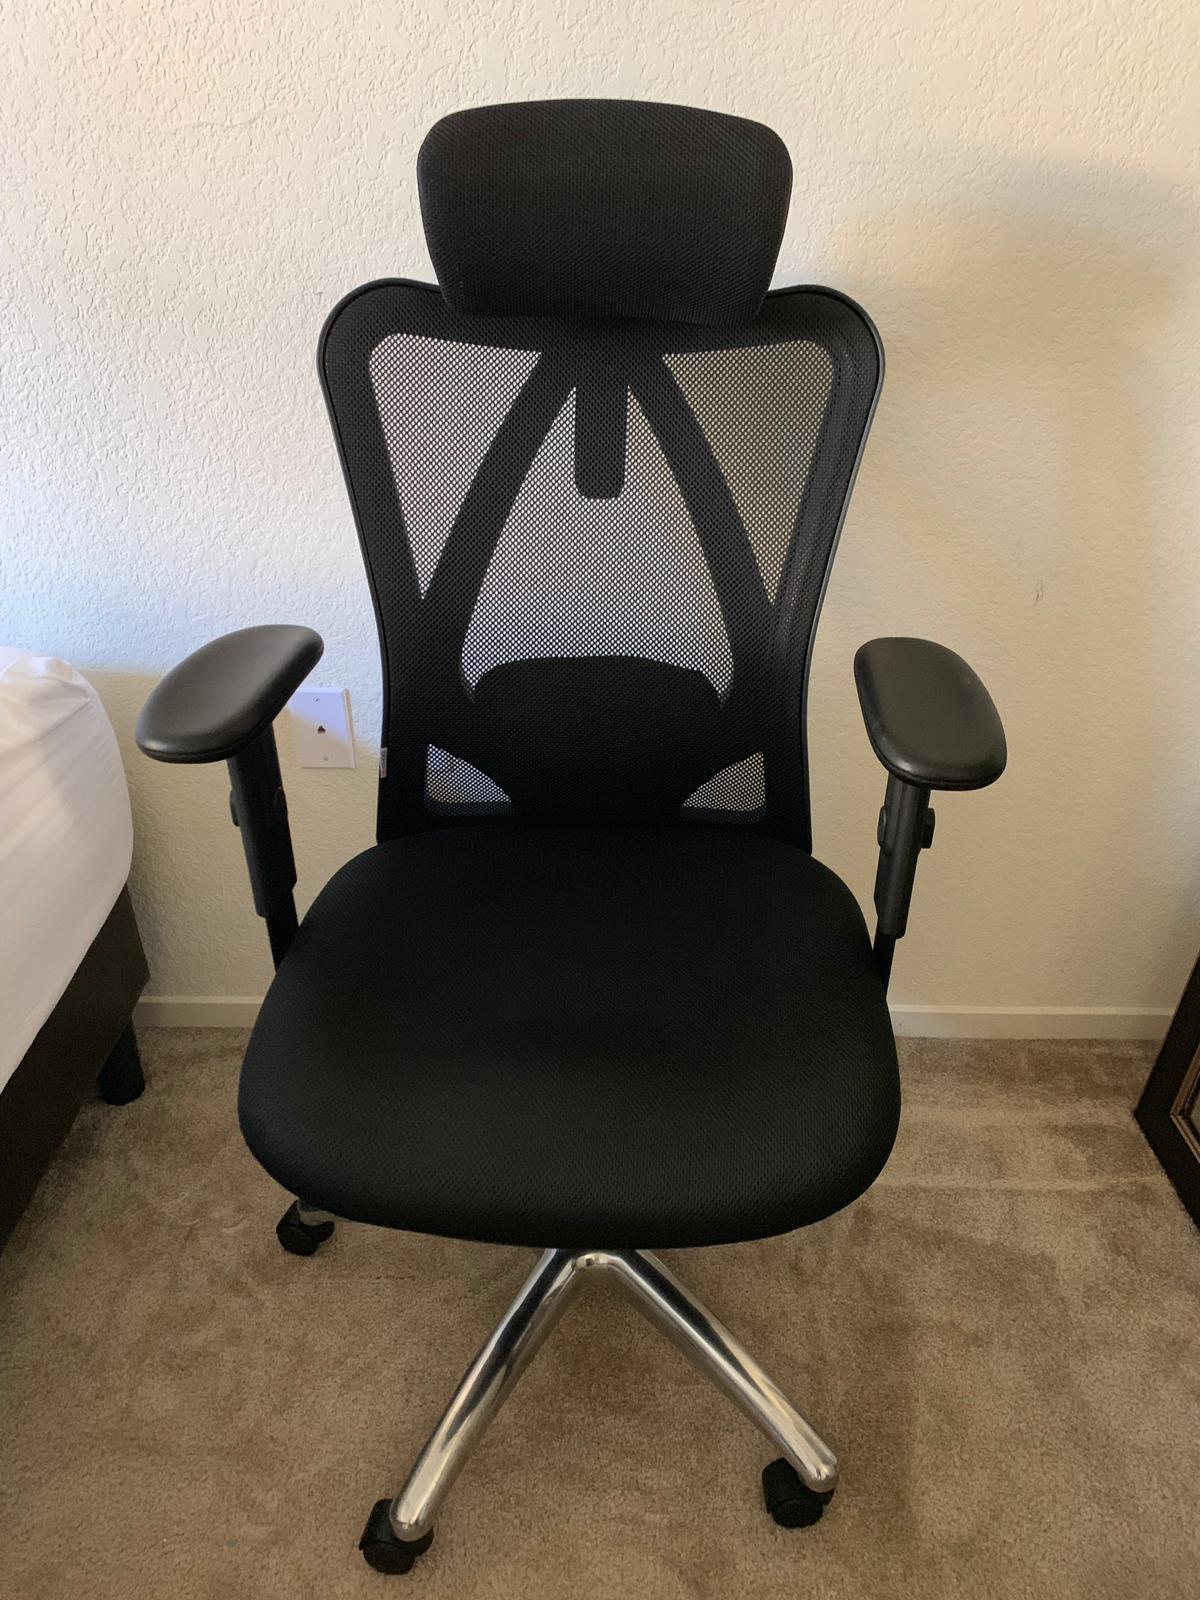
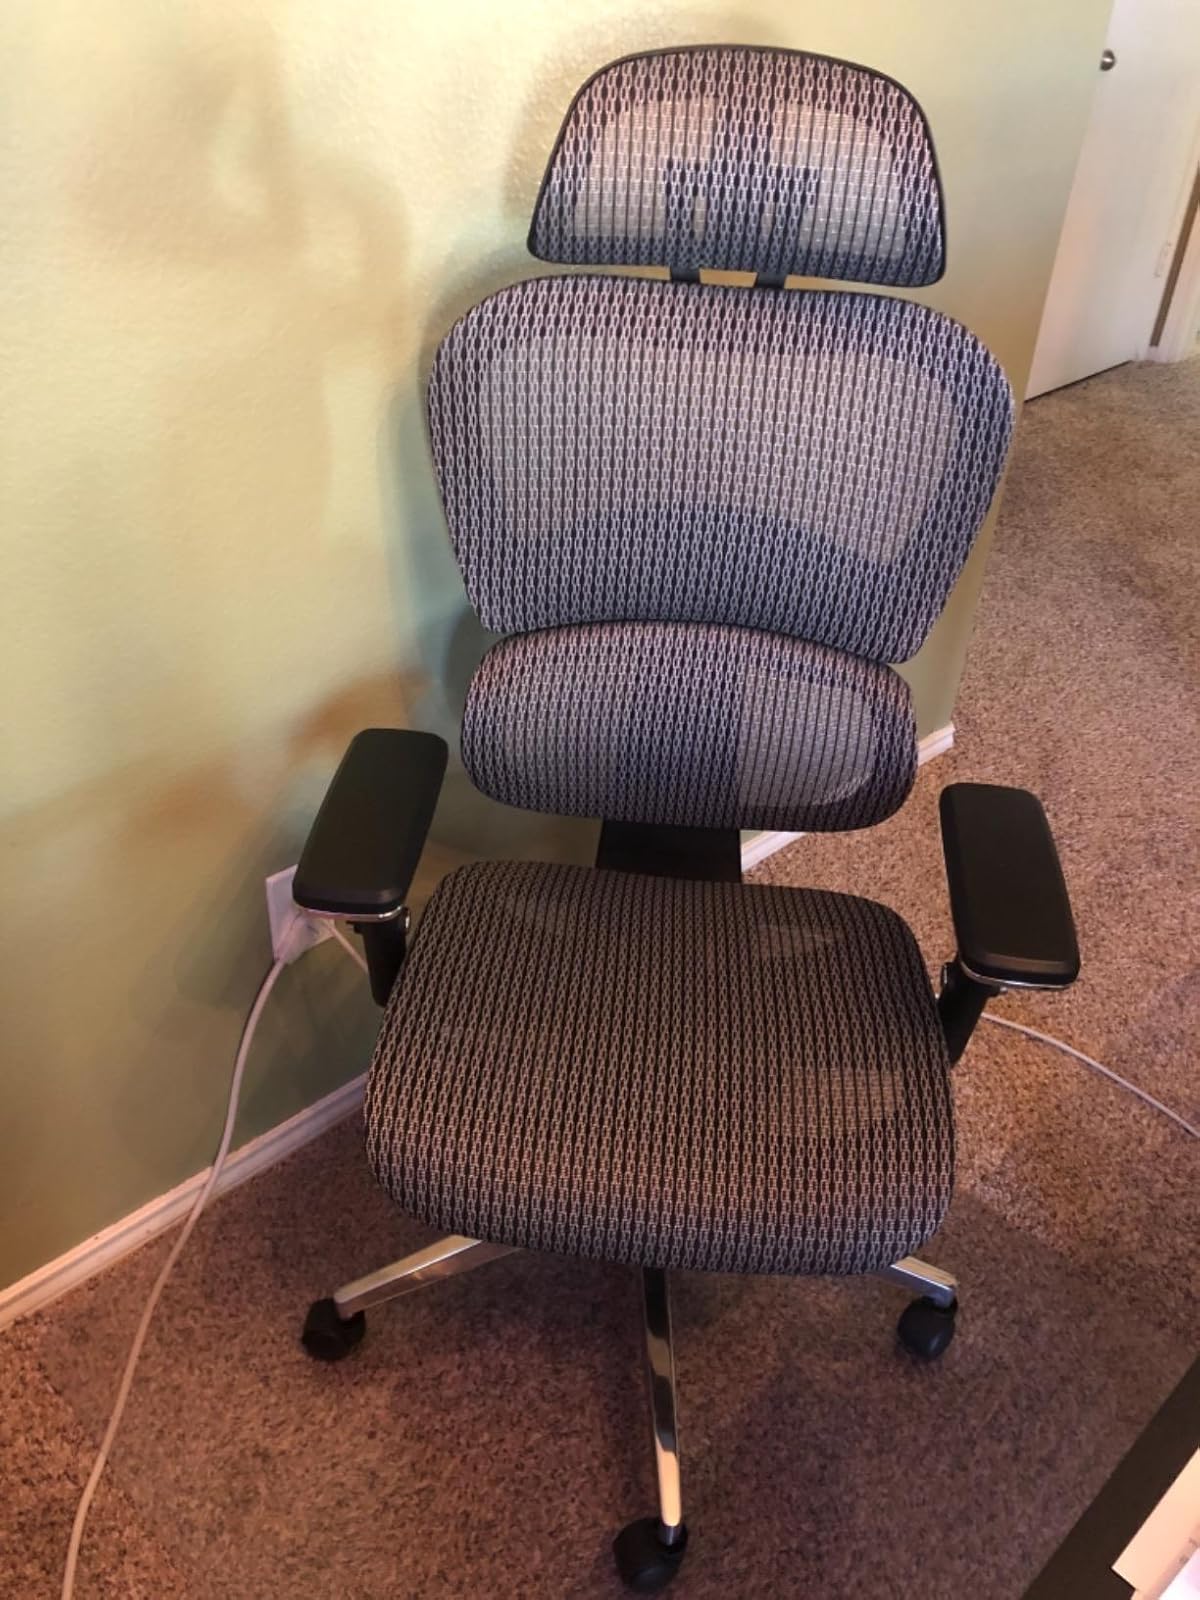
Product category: items_chair
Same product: no